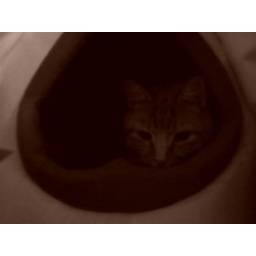
Eddy hiding in his chicken bed